We Can Do That

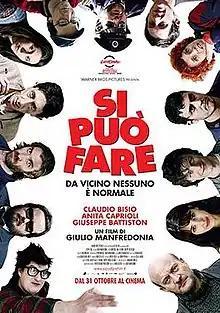
Theatrical release poster

We Can Do That is a 2008 Italian comedy-drama film directed by Giulio Manfredonia.